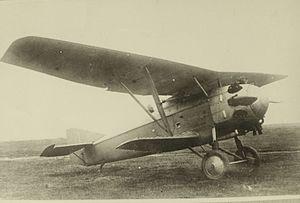
Le Tupolev ANT-5 ou Tupolev I-4 est un avion de chasse monomoteur biplan. À partir de 1934 il servit d'avion-école.